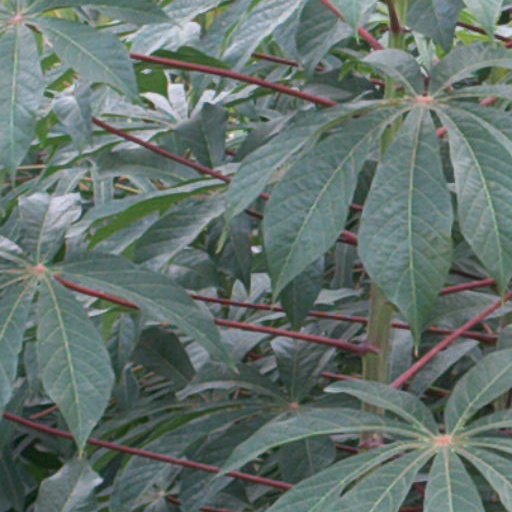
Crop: cassava